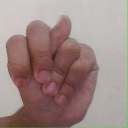
अक्षर: न